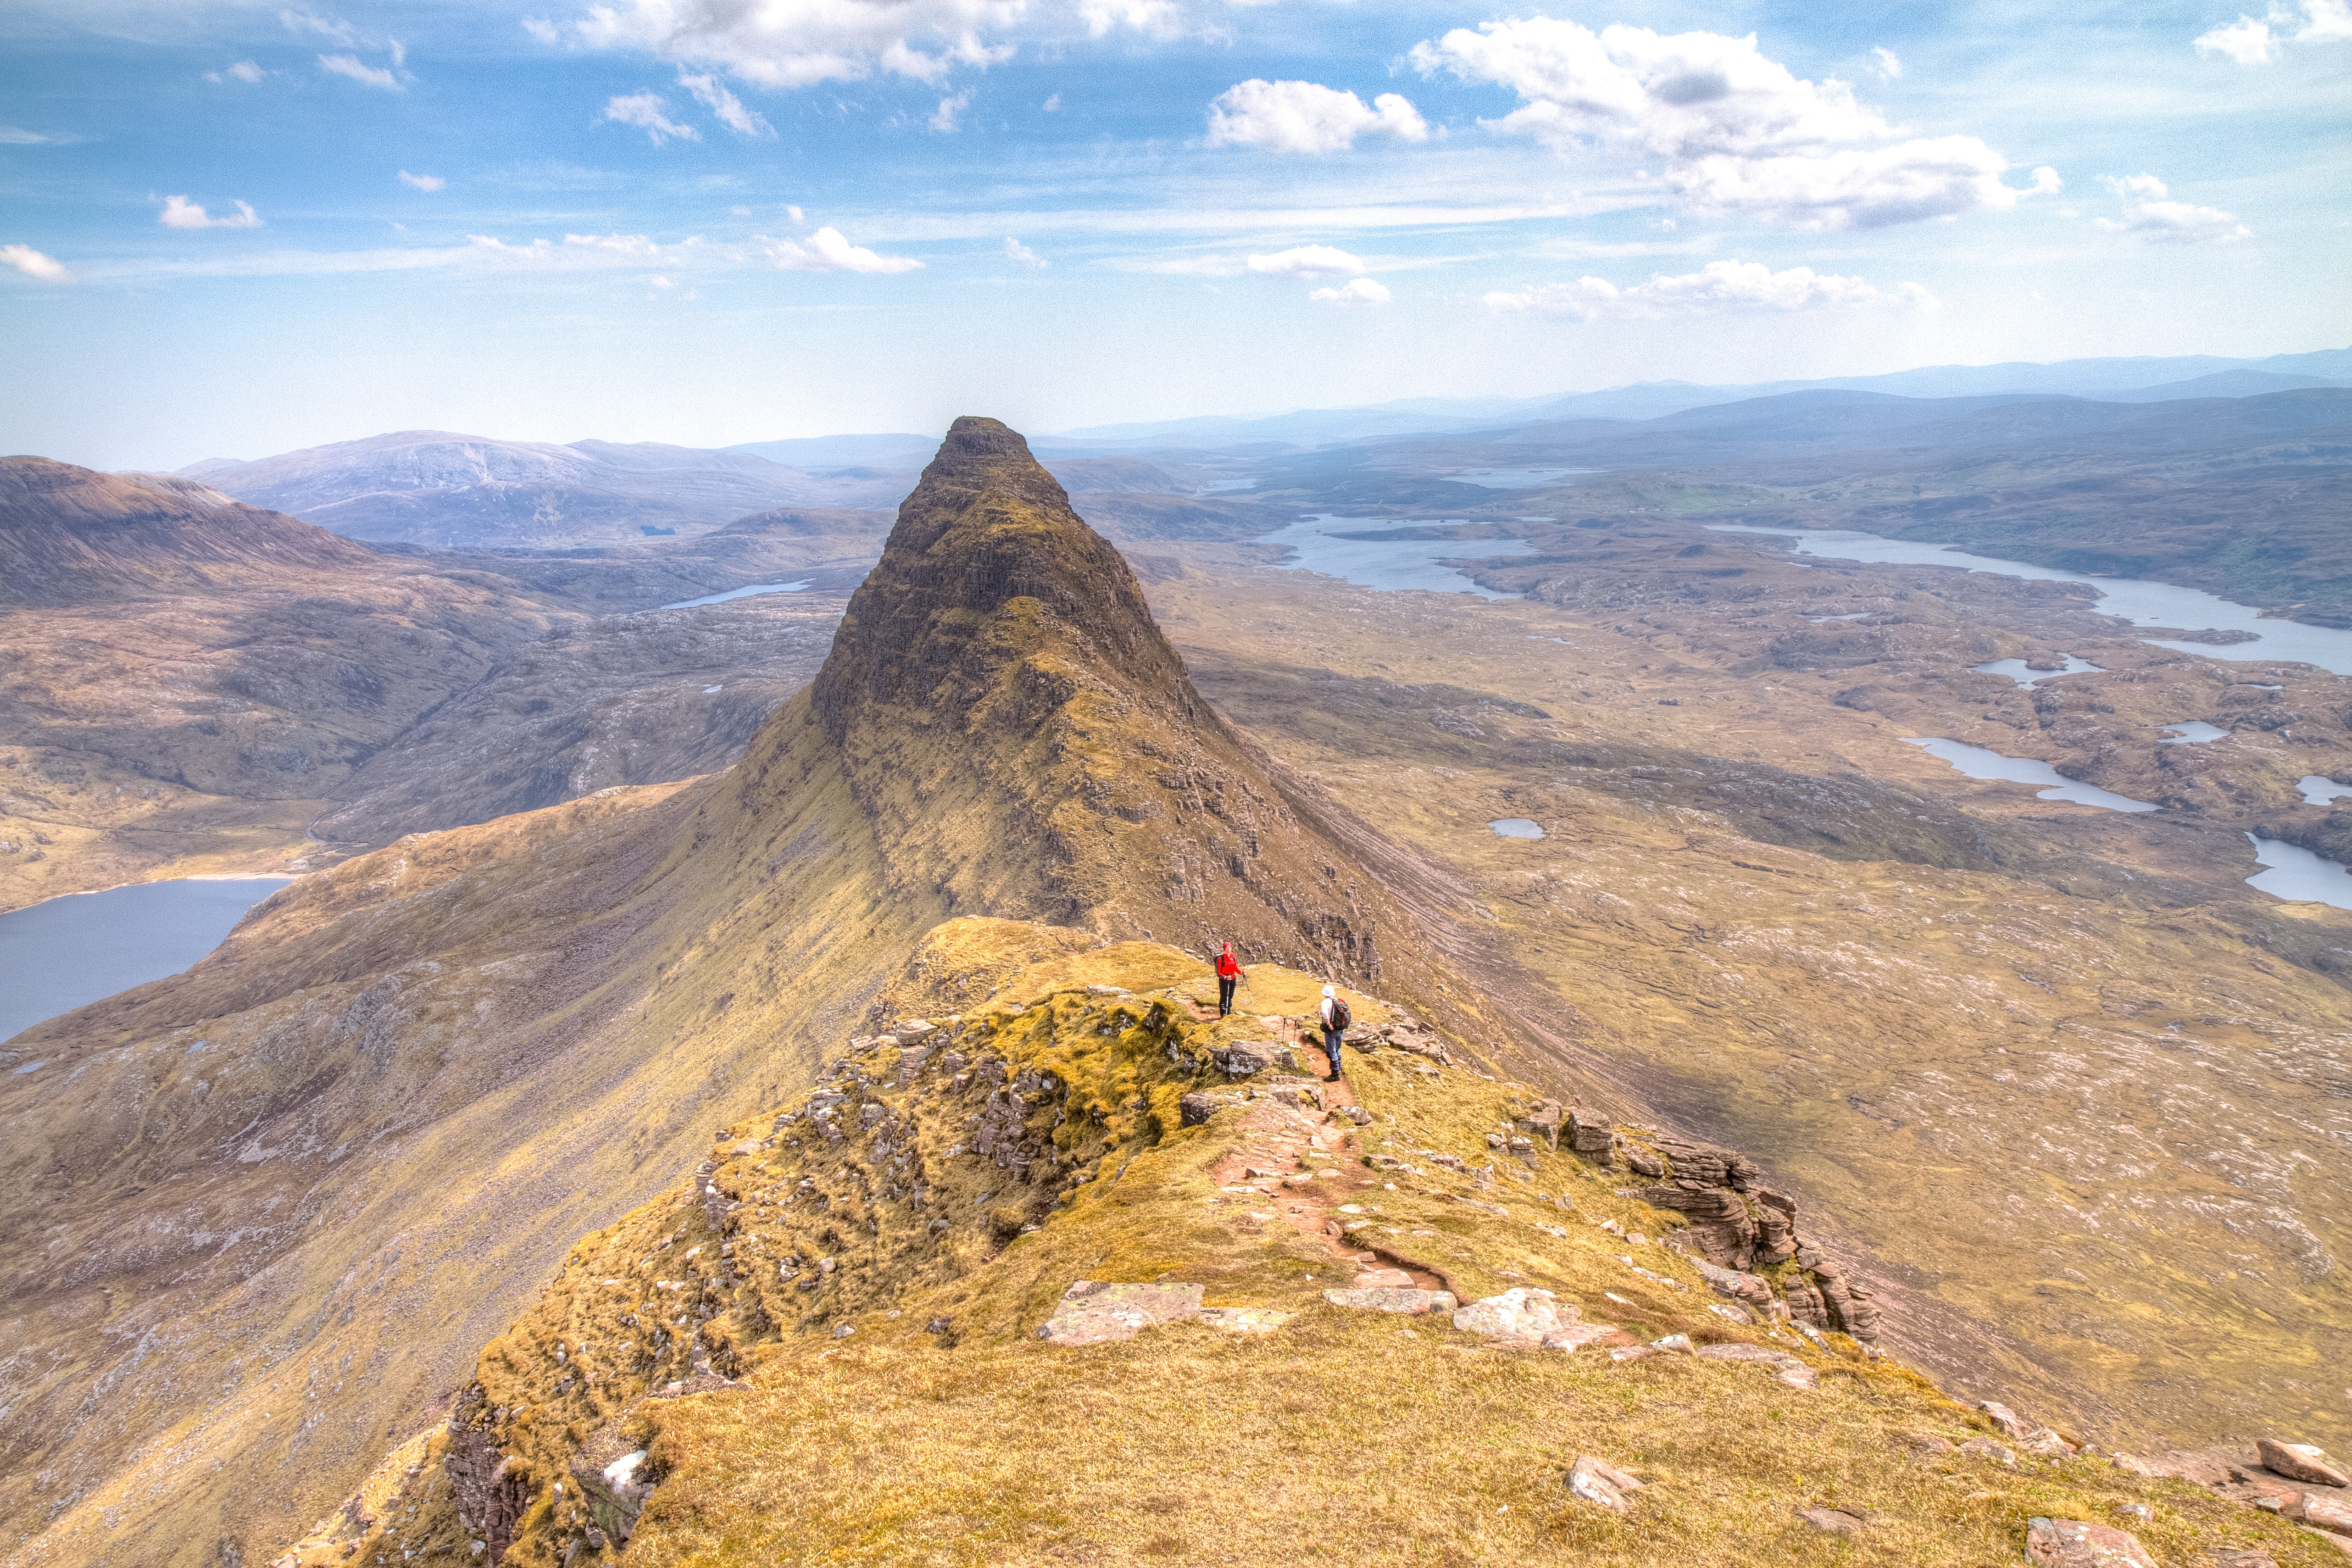
landscape, rock, mountain, cloud, sky, hill, mountain range, highland, national park, ridge, summit, geology, plateau, escarpment, fell, elevation, tundra, aerial photography, mountain pass, meteorological phenomenon, mountainous landforms, ar te, mount scenery